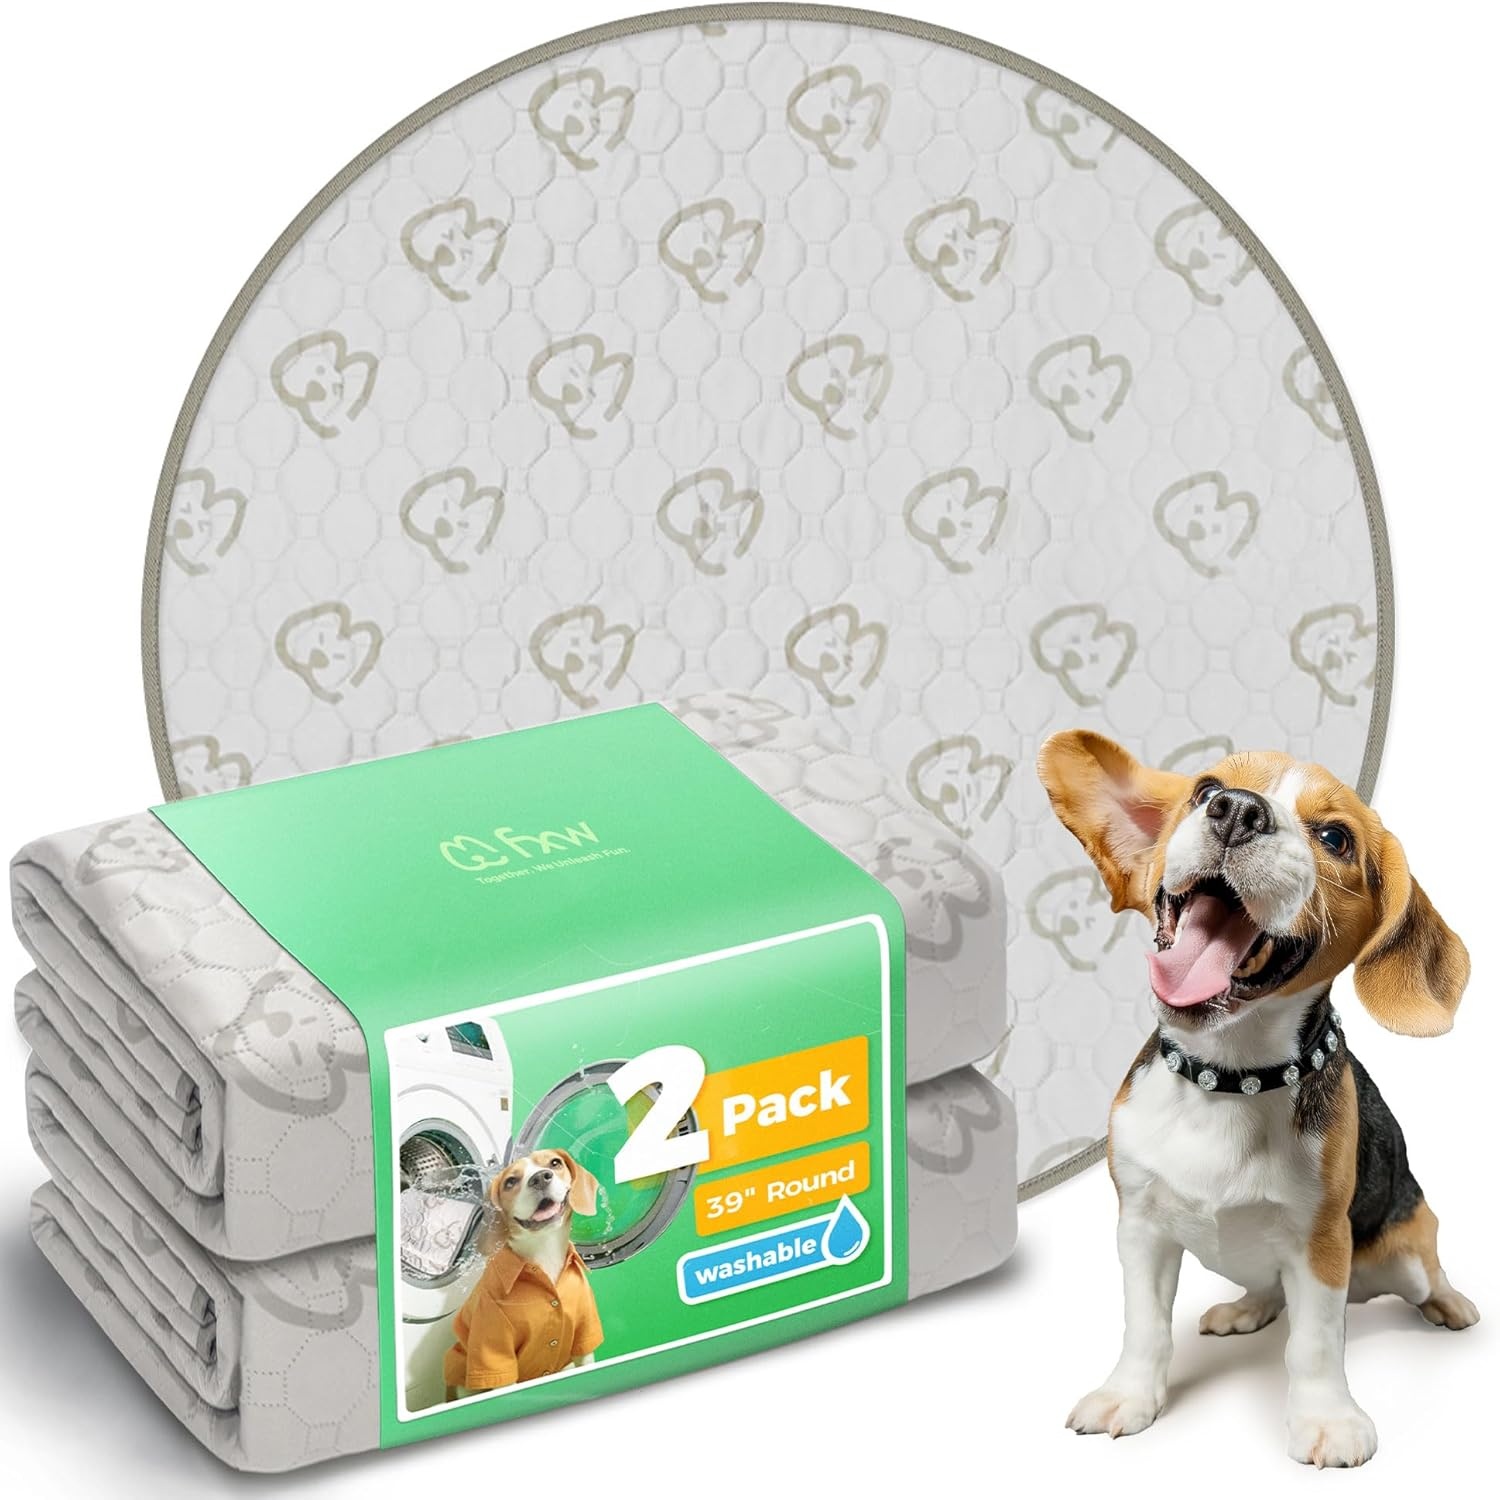
FXW Washable Pee Pads for Dogs, Puppy Pads with Super Absorbent, Specifically Designed for Whelping Box, 39" Round, Khaki, 2 Packs
Overview Brand : FXW Material : Polyester Color : Khaki Product Dimensions : 39"L x 39"W Product Care Instructions : Air Dry, Machine Wash About this item Super Absorbent: Our dog pad absorbs up to 2L of liquid with a thick, heavyweight cotton layer — perfect as a dog playpen mat to keep your pup’s space clean and dry all day. Waterproof Shield: This dog mat features a waterproof TPU layer that locks in liquid and stops leaks. Use it as a wee pad to protect floors and furniture from accidents. Over 100x Reusable & Eco-friendly: Our puppy mats are machine washable and built to last over 100 uses. These reusable puppy pads for dogs are an eco-friendly, cost-saving choice — our dog training pad costs 5 times less per use than disposables. Perfect Fit for FXW Dog Playpens & Crates: Our Dog Pee Pads are specially designed to fit FXW dog playpens in all shapes — square, rectangle, hexagon, octagon, and more. These versatile dog training pads and reusable puppy pads also work perfectly as crate pads, giving you flexible options for playpens, crates, and training areas. Premium Material & Anti-slip Design: Made from durable Polyester, our dog mats are soft and comfortable for your pup to rest on, while standing up to daily use. The anti-slip backing keeps the mat securely in place, even with playful puppies around.
Brand: FXW
Category: Animals & Pet Supplies > Pet Supplies > Dog Supplies > Dog Diaper Pads & Liners